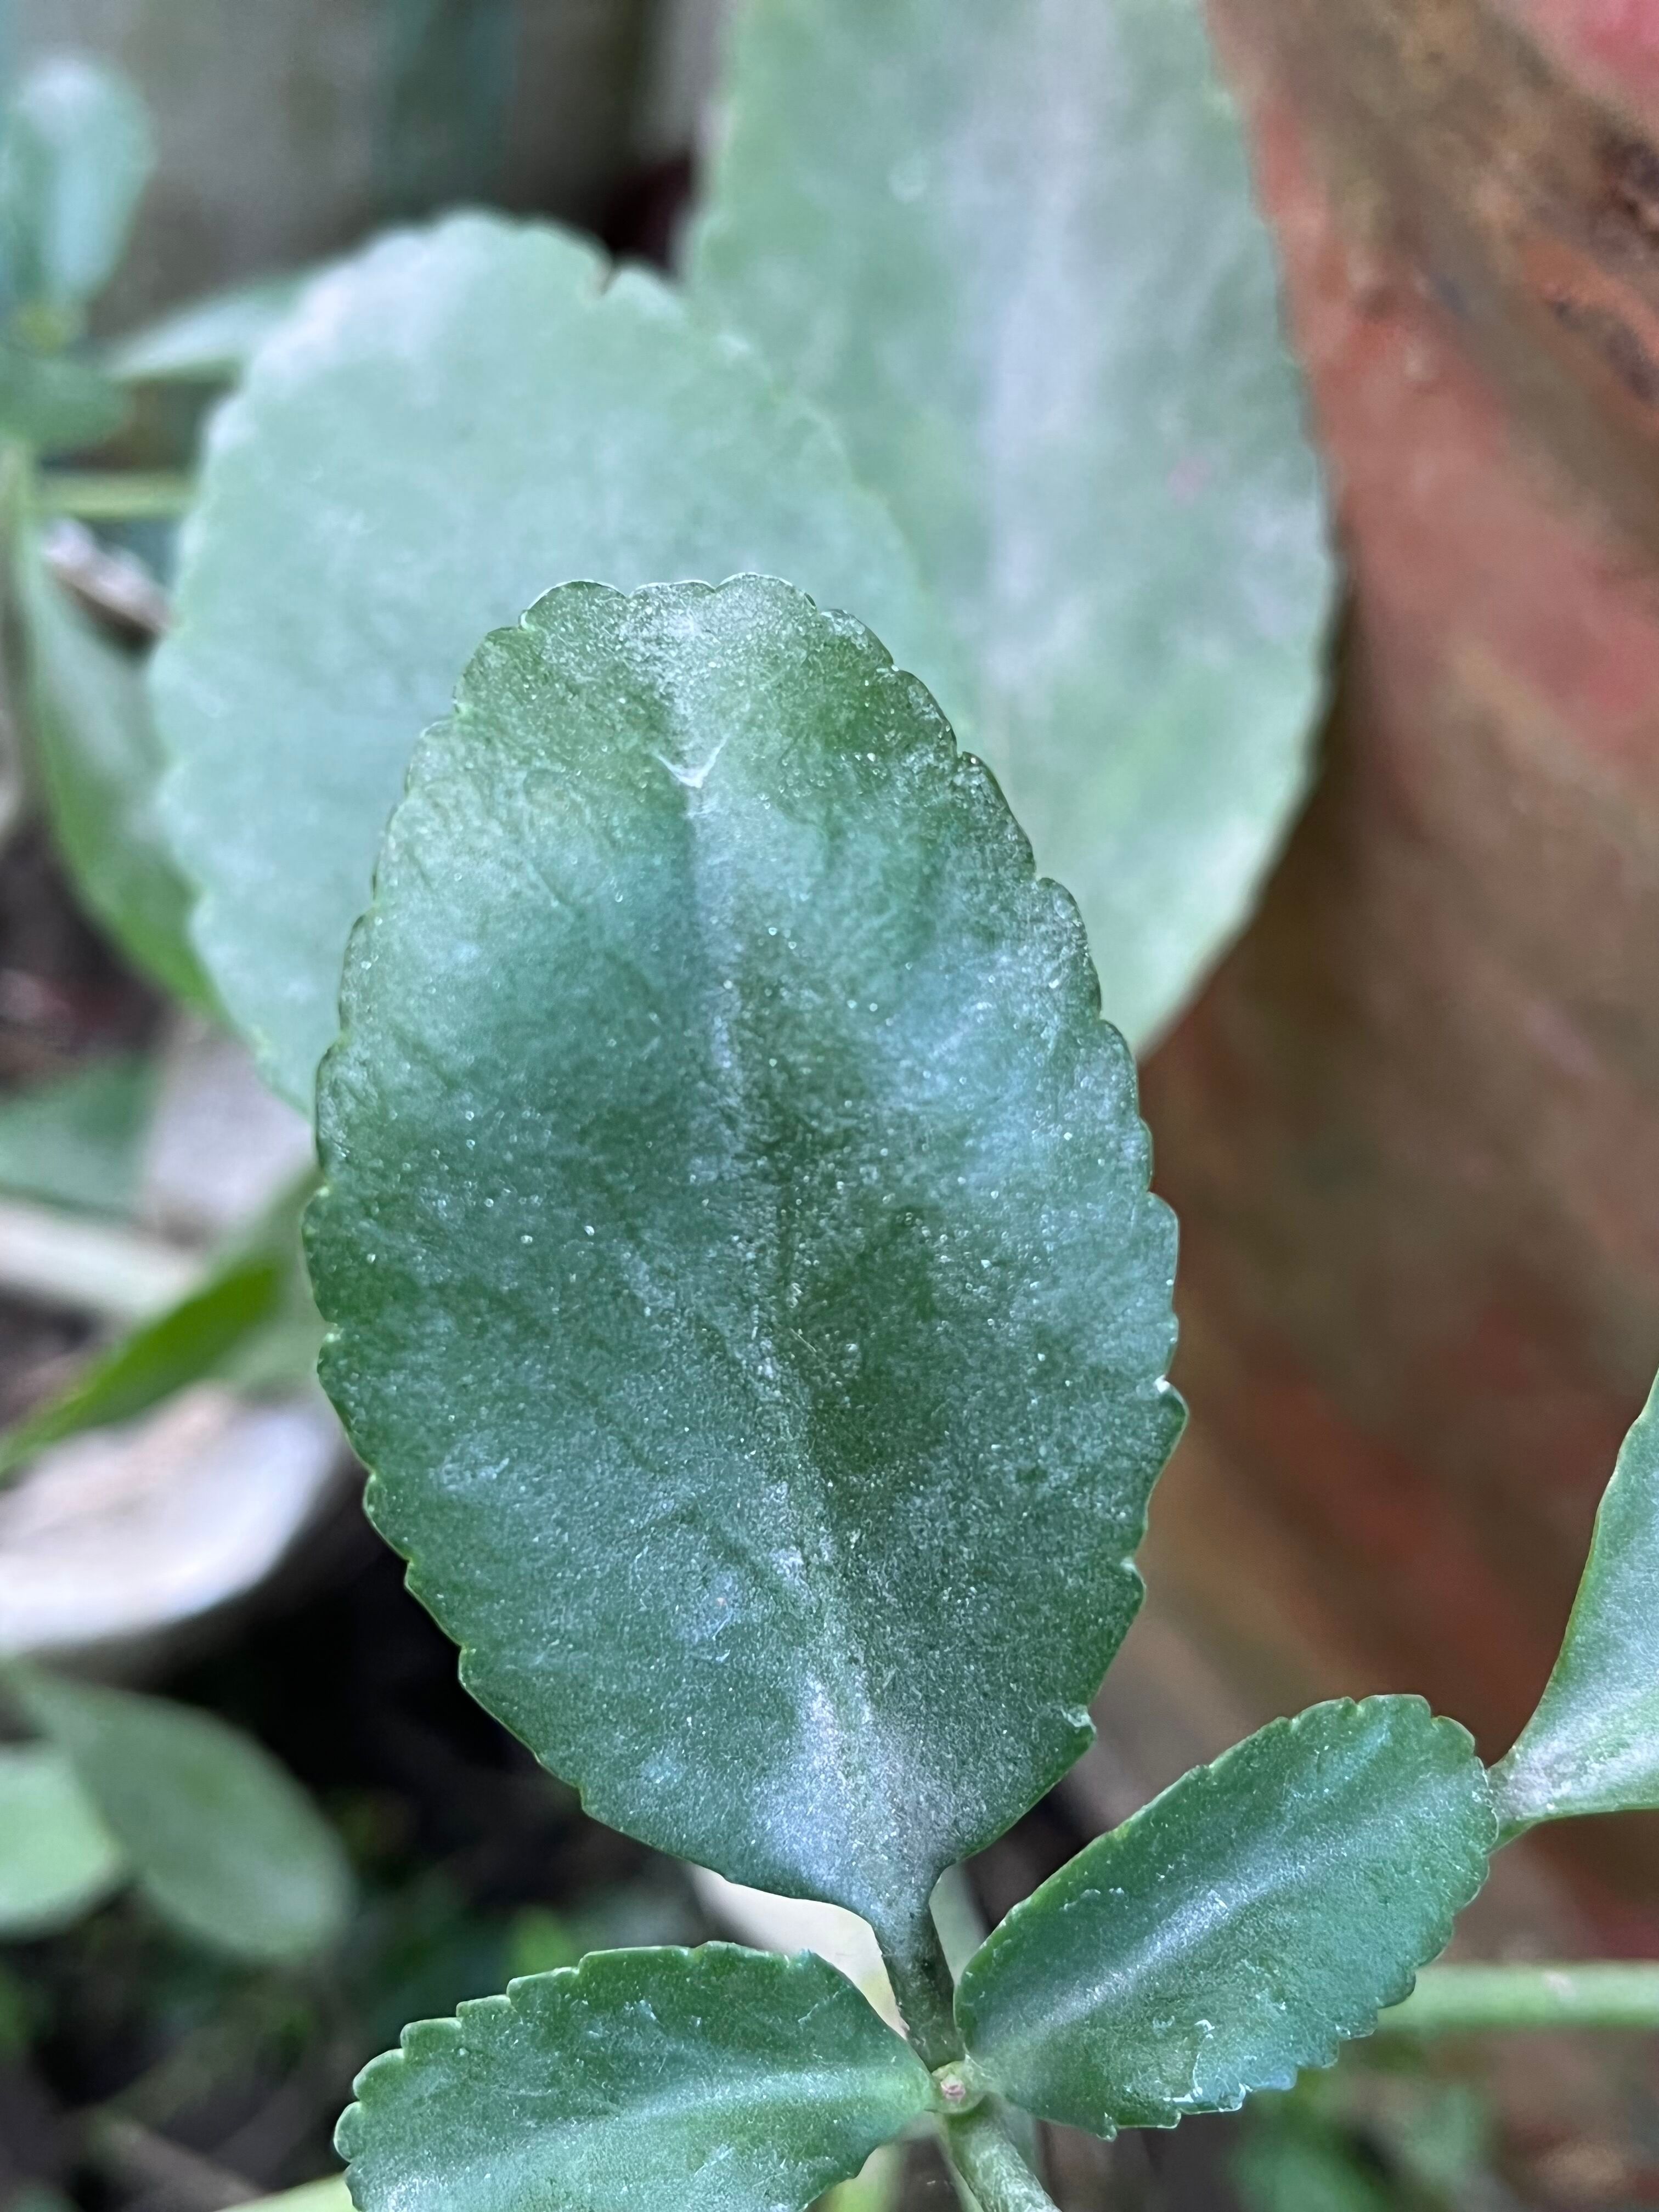
Plant species: kalanchoe-pinnata